Dean of Chester

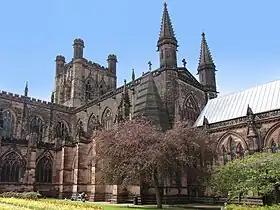
Chester Cathedral

The Dean of Chester is based at Chester Cathedral in the Diocese of Chester and is the head of the Chapter at the cathedral.